Viva Kerala FC

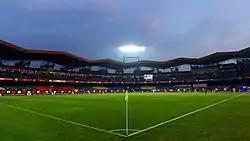
Jawaharlal Nehru Stadium in Kochi

They then after getting bought by Chirag Computers decided to move to the Jawarharlal Nehru International Stadium in Kochi which boasts a capacity of 70,000 and has working floodlights. They played all their home games of 2011–12 I-League at the Jawarharlal Nehru International Stadium.